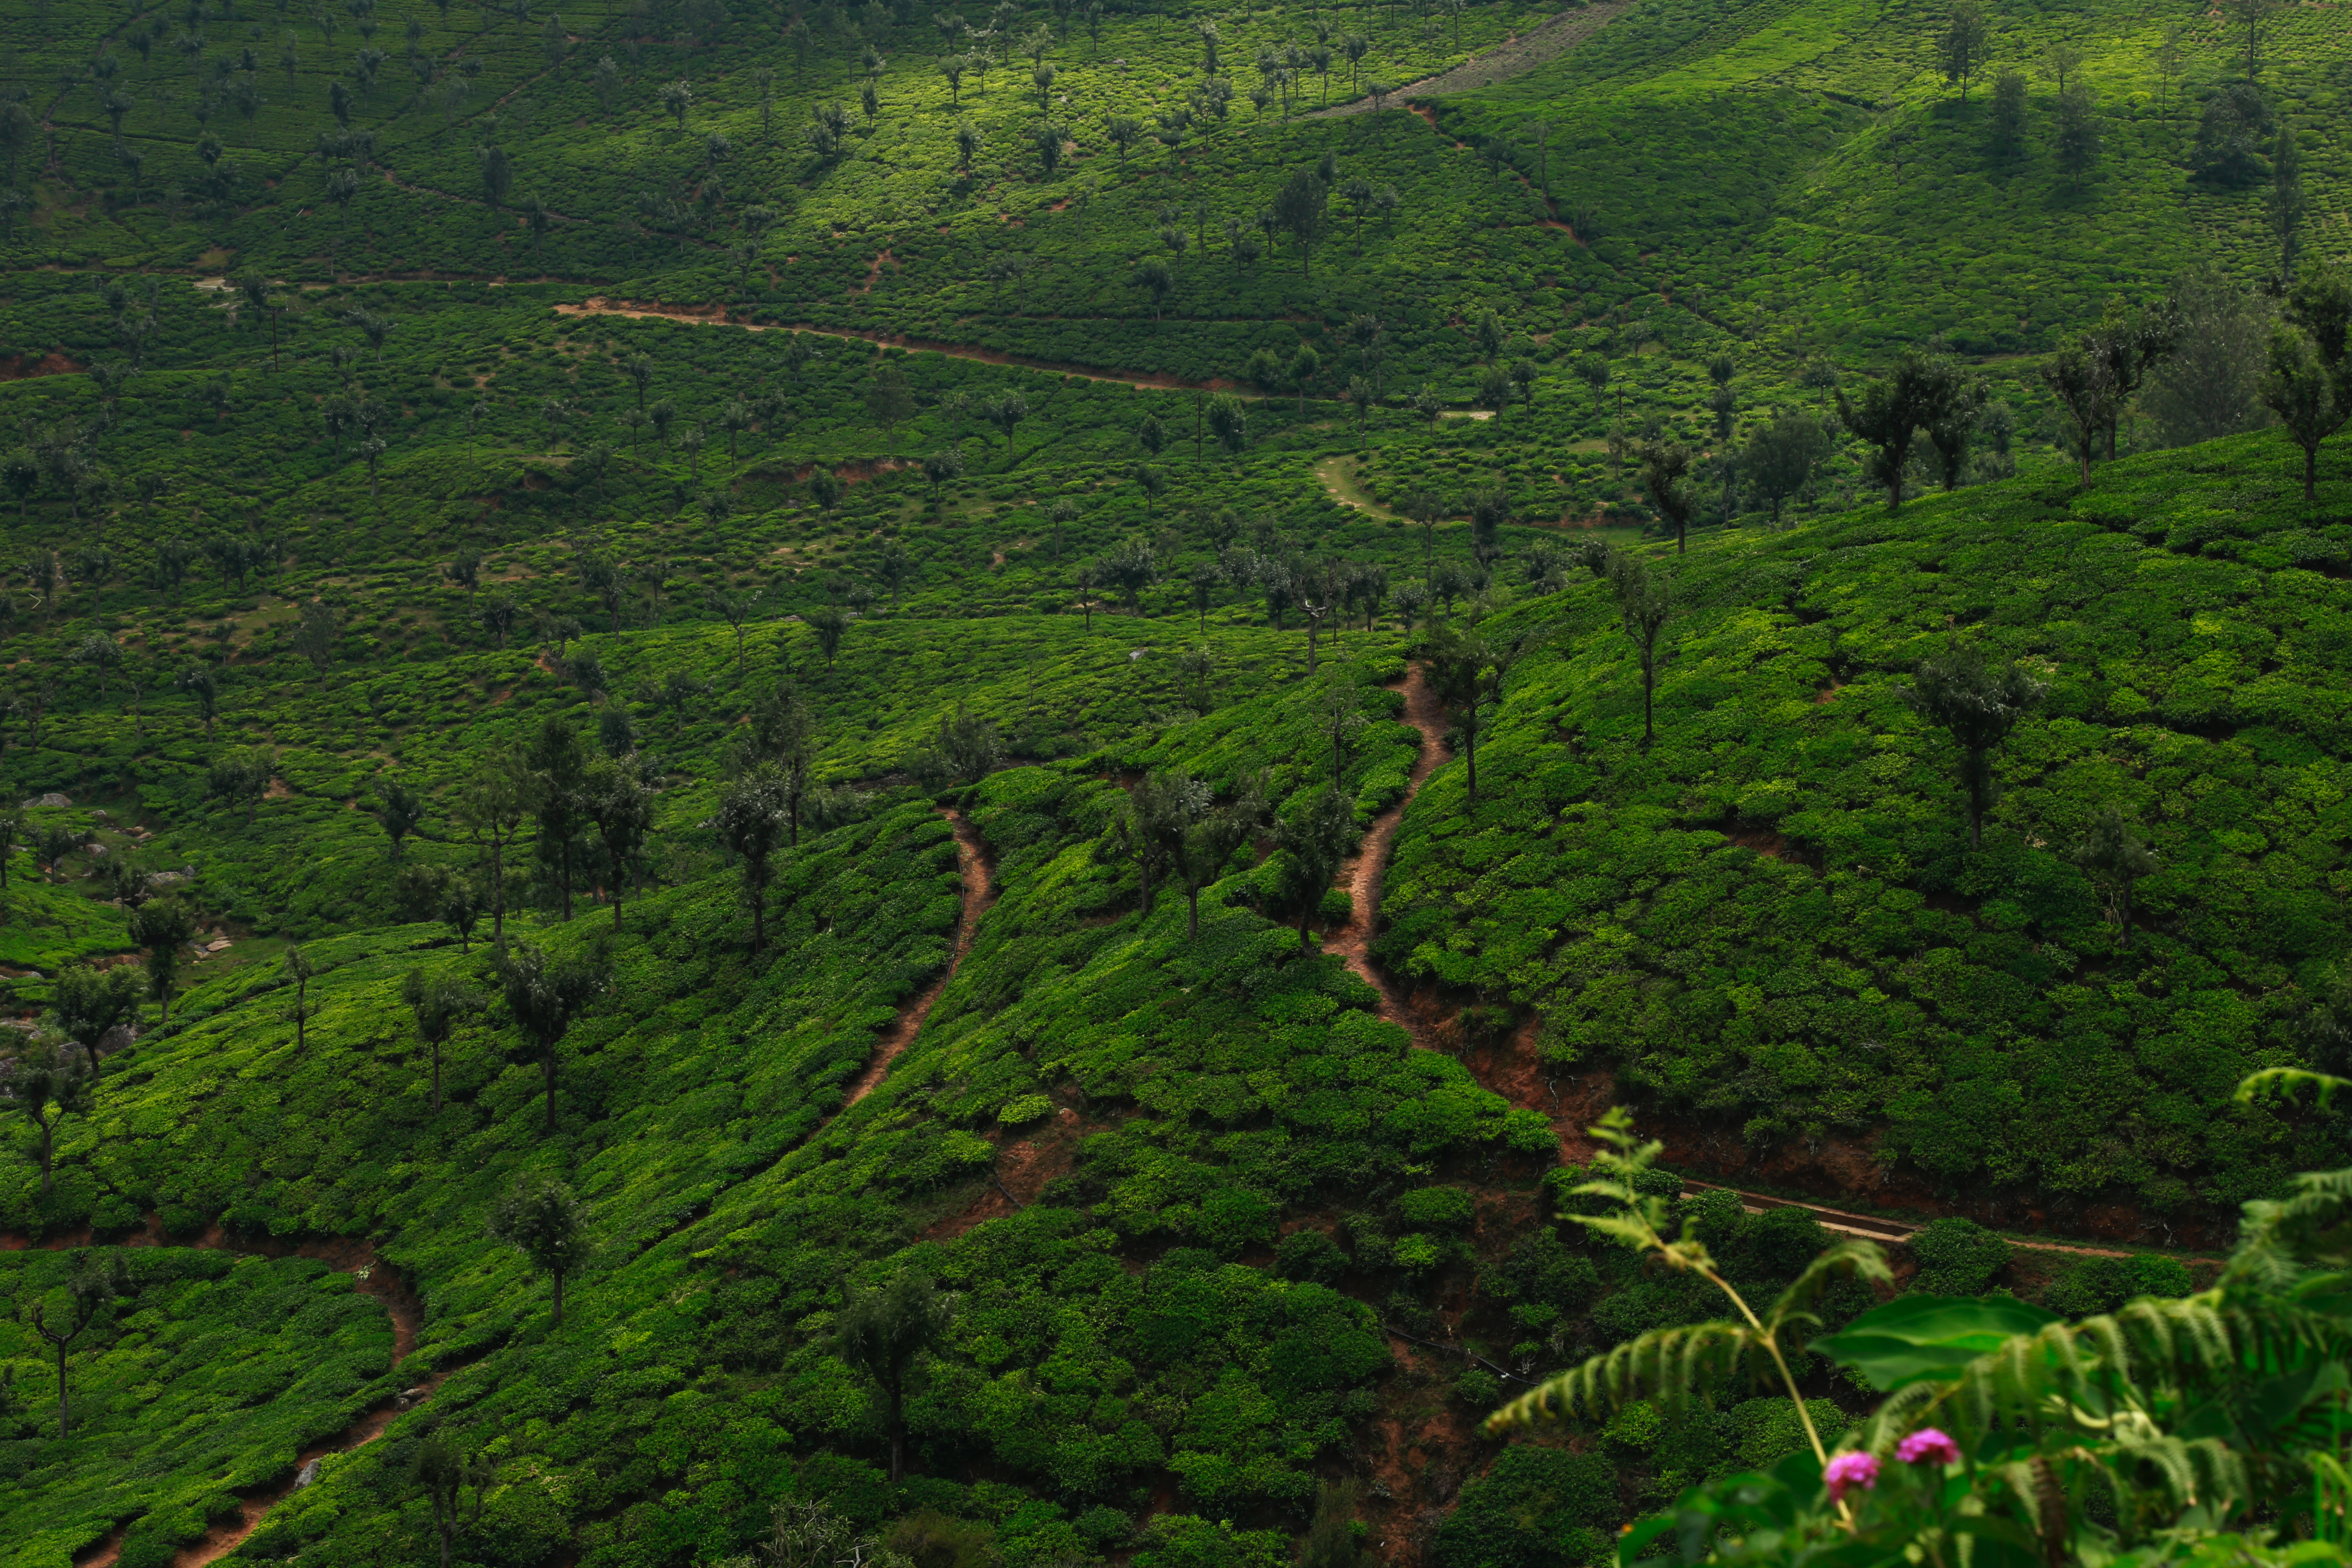
highland, hill station, vegetation, plantation, green, natural environment, terrace, darjeeling tea, landscape, rural area, jungle, hill, forest, plant, terrestrial plant, grassland, plant community, bird's eye view, terrain, tropical and subtropical coniferous forests, field, rainforest